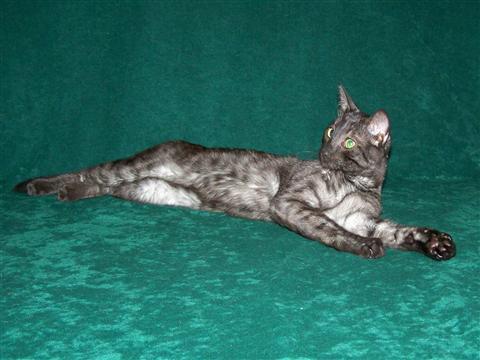
Breed: Egyptian Mau